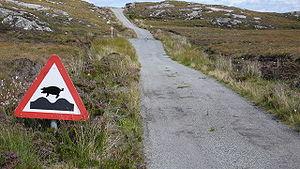
Raasay est une île entre l'île de Skye et l'Écosse proprement dite. Elle est séparée de l'île de Skye, située à l'ouest et au sud, par le détroit de Raasay, et de la péninsule d'Applecross, des terres d'Écosse, située à l'est, par le détroit Intérieur. L'île est connue pour être le lieu de naissance du poète Sorley MacLean, personnage important du mouvement principalement littéraire de la « renaissance écossaise ». Demeure traditionnelle du clan MacSween, l'île est gouvernée par le clan MacLeod du XVIᵉ siècle au XIXᵉ siècle, puis par une série de particuliers, qui continuent de détenir les titres de l'île. Raasay est à présent principalement propriété publique. Son nom signifie « île du chevreuil », et elle abrite une sous-espèce endémique de campagnol roussâtre. La demeure de Raasay, qui fut visitée par Samuel Johnson et son biographe James Boswell en 1773, est à présent un centre de plein air.